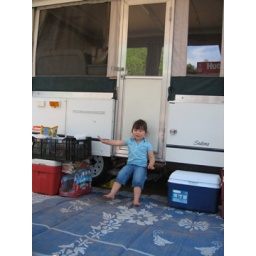
Better seat in the house